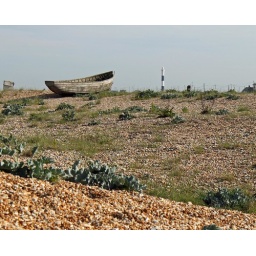
Lonely old boat on Dungeness beach with the new lighthouse in the background